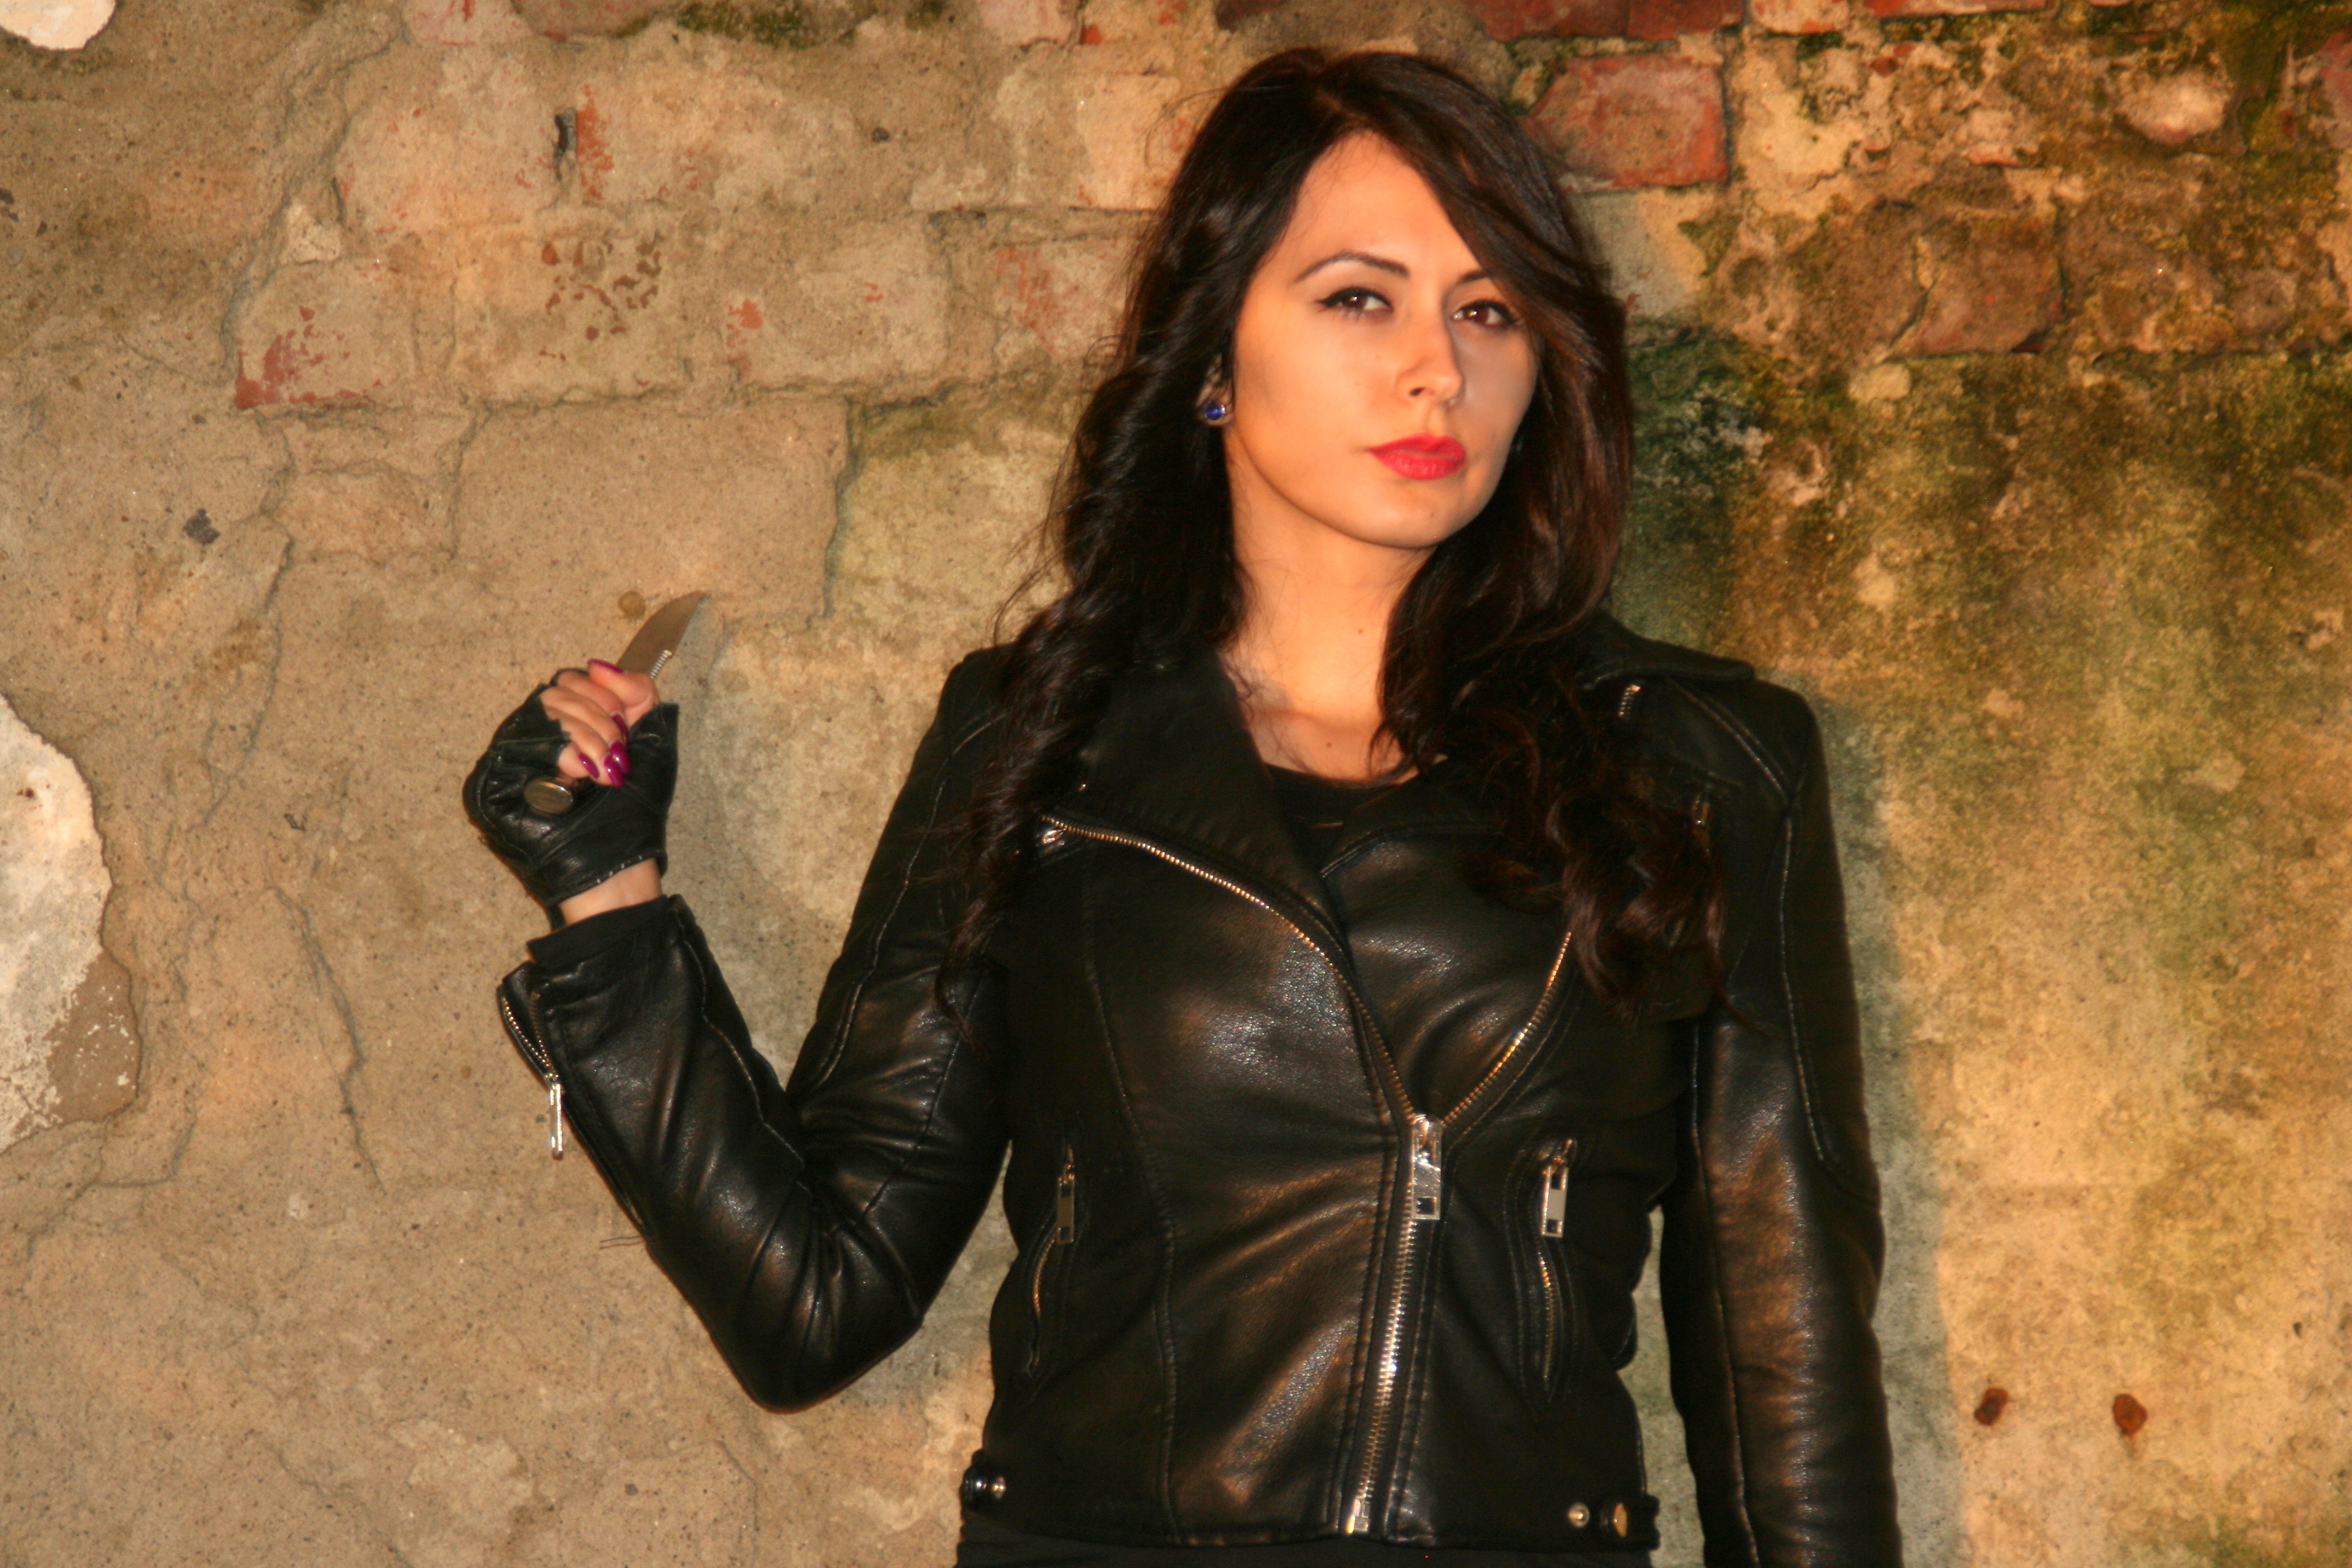
girl, leather, fur, model, fashion, clothing, lady, jacket, material, knife, black hair, textile, photo shoot, seduction, leather jacket, fur clothing